Prussian virtues

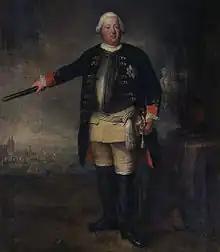
King Frederick William I of Prussia

Pietism, which emphasized individual piety and leading an active Christian life, exerted a significant influence on the Prussian court and its nobility from the time of its founding in the late seventeenth century. Although King Frederick William I (r. 1713–1740) was a Calvinist, he had considerable respect for Lutheran-based Pietism. He felt that it had a moderating influence on the tensions between Lutherans and Calvinists within both the kingdom and the court. It also brought with it practical social benefits such as the Francke Foundation, which opened charity schools and orphanages. Pietism quickly became closely intertwined with Prussian governmental bodies at all levels and among all estates. Numerous pastors and administrators educated in the spirit of Pietism at the University of Halle carried its values out into the country. It was also embraced by some of Prussia's high-ranking military officers such as Field Marshal Dubislav Gneomar von Natzmer who championed Pietist attempts to free the army of vices such as gambling and the use of brothels.